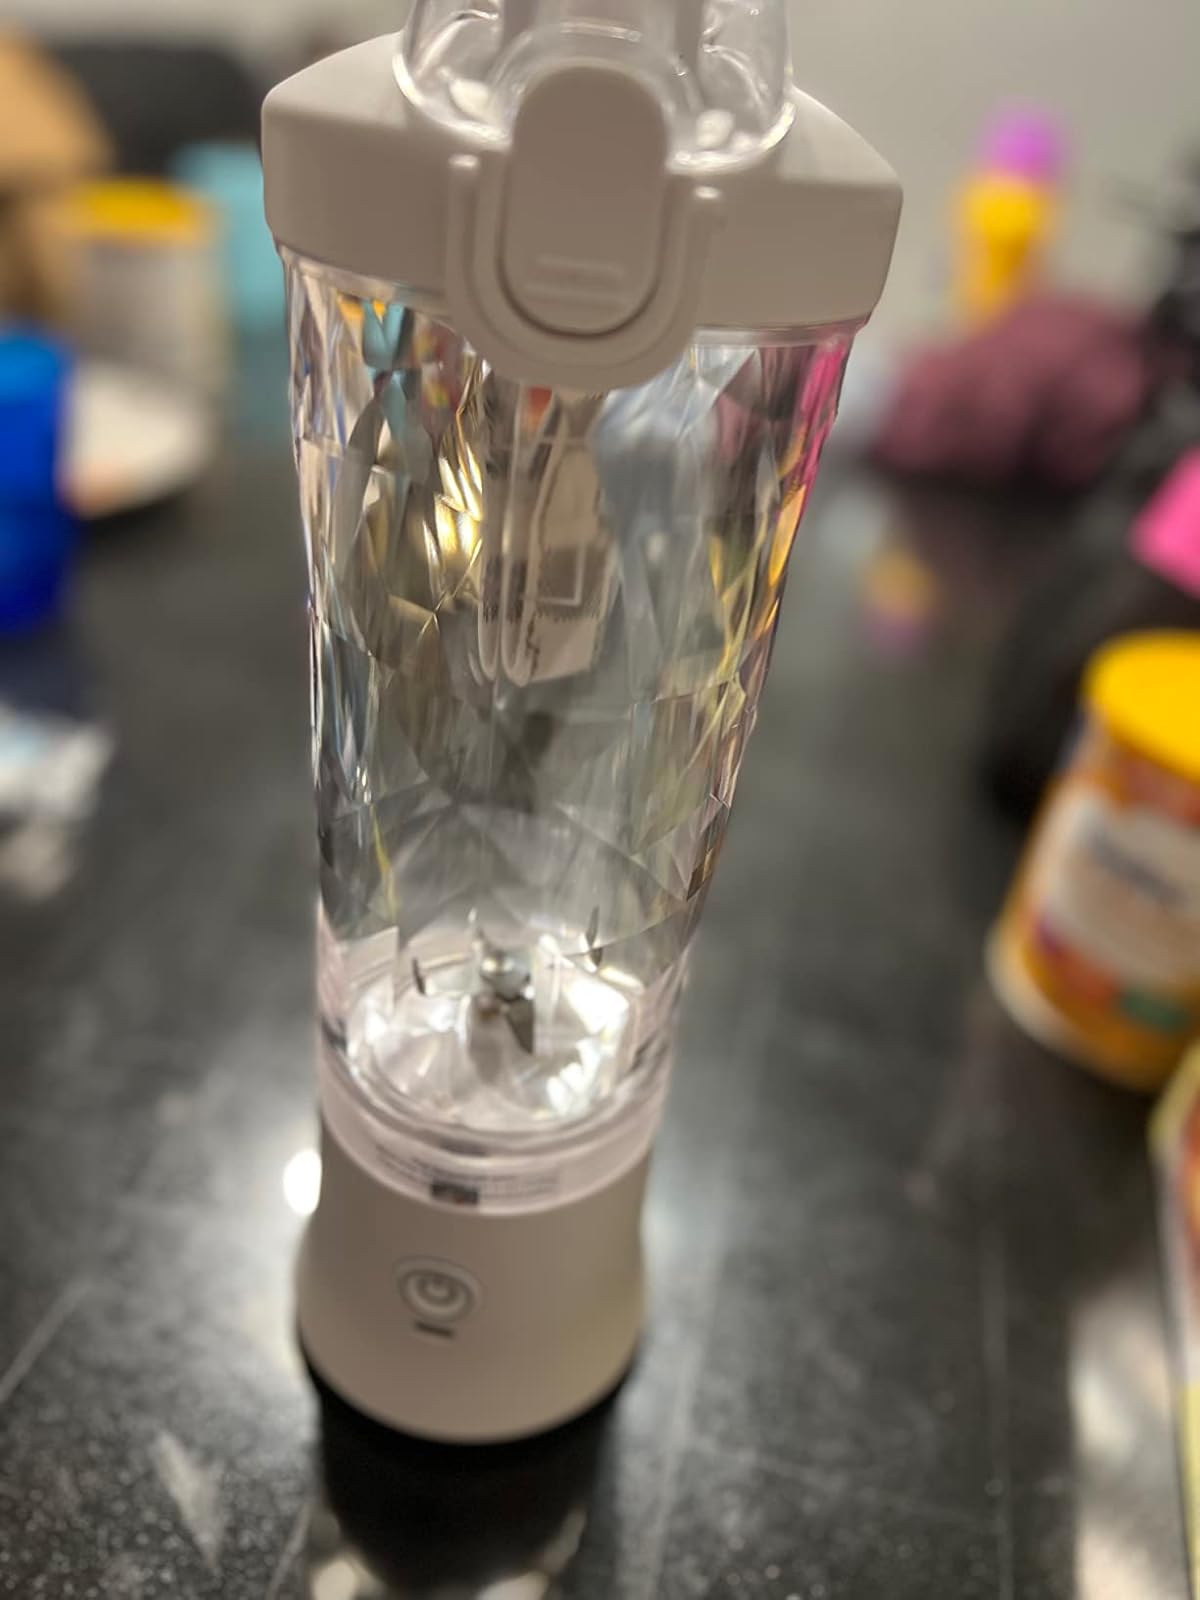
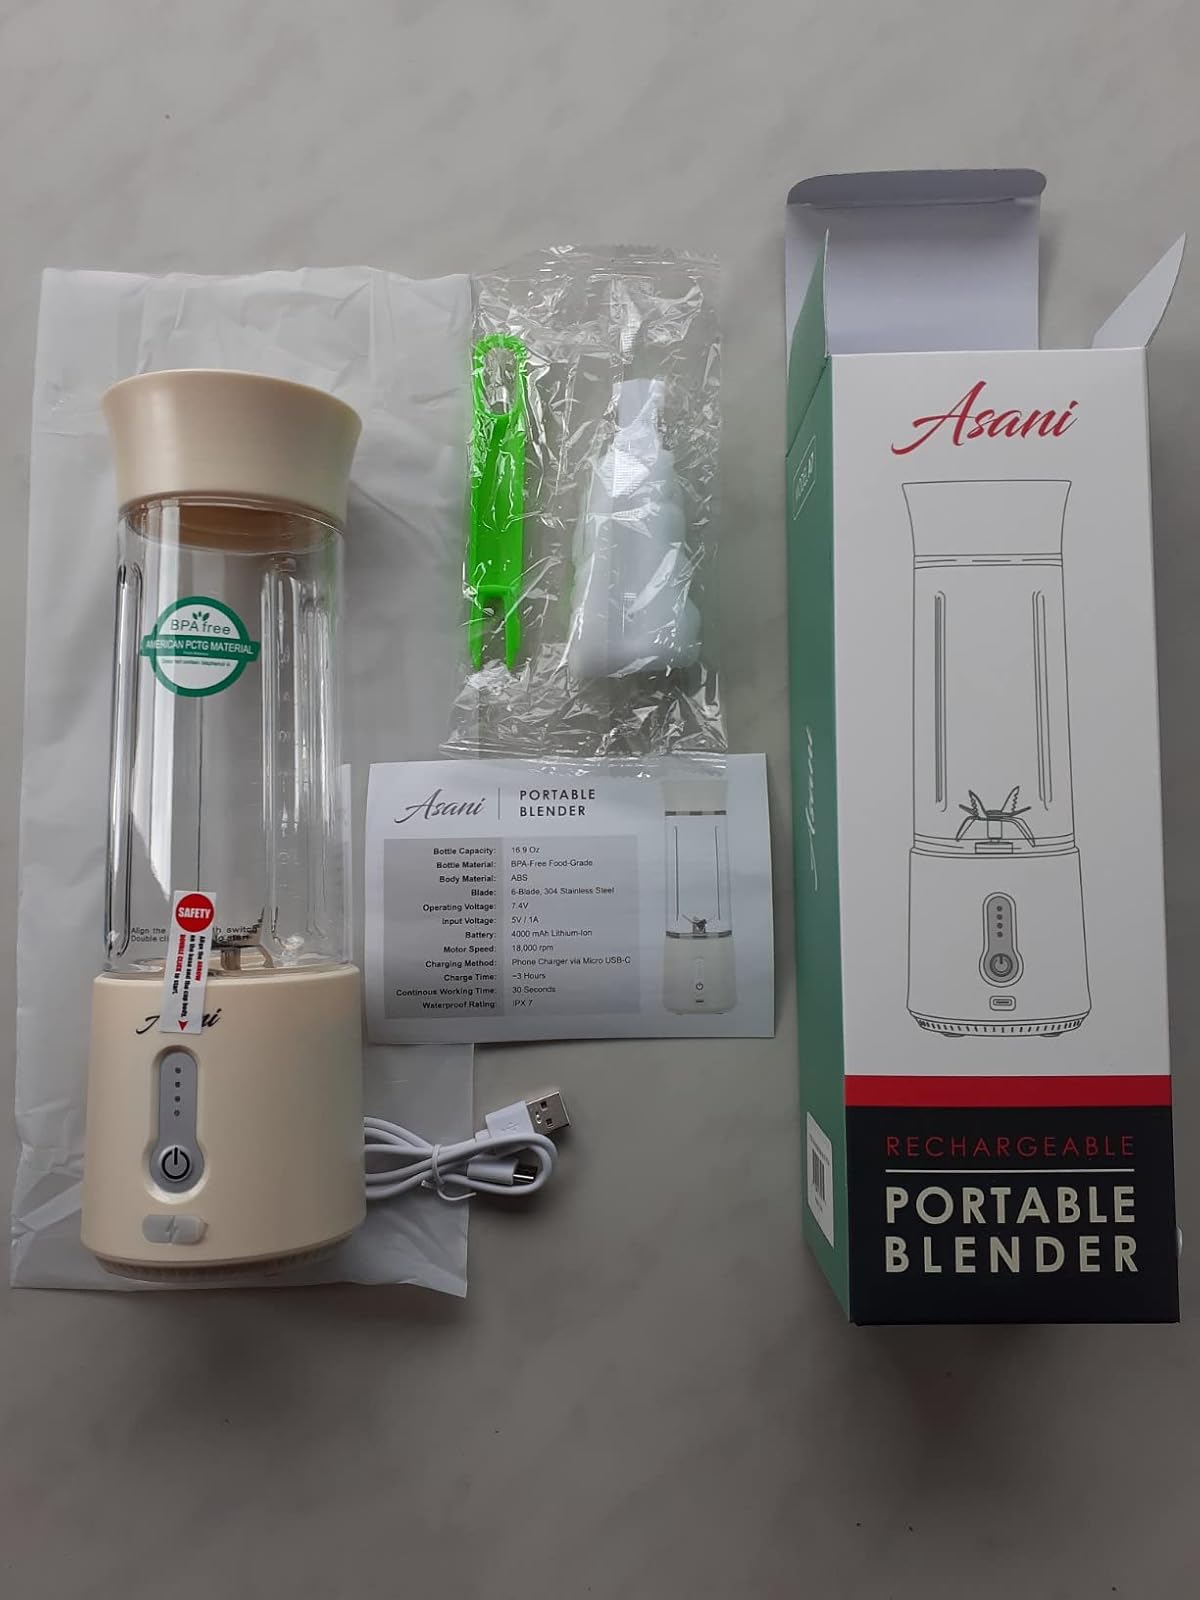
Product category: items_blender
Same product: no